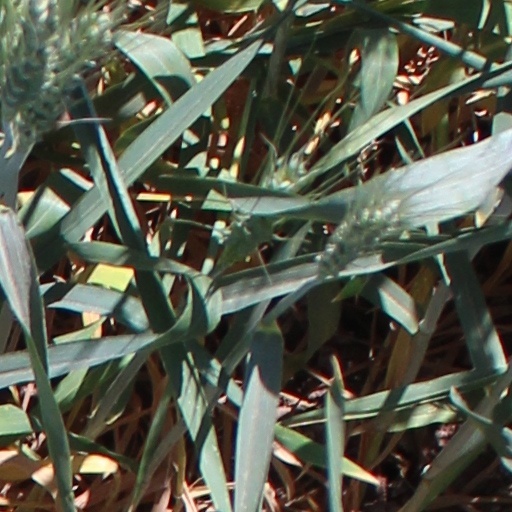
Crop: wheat